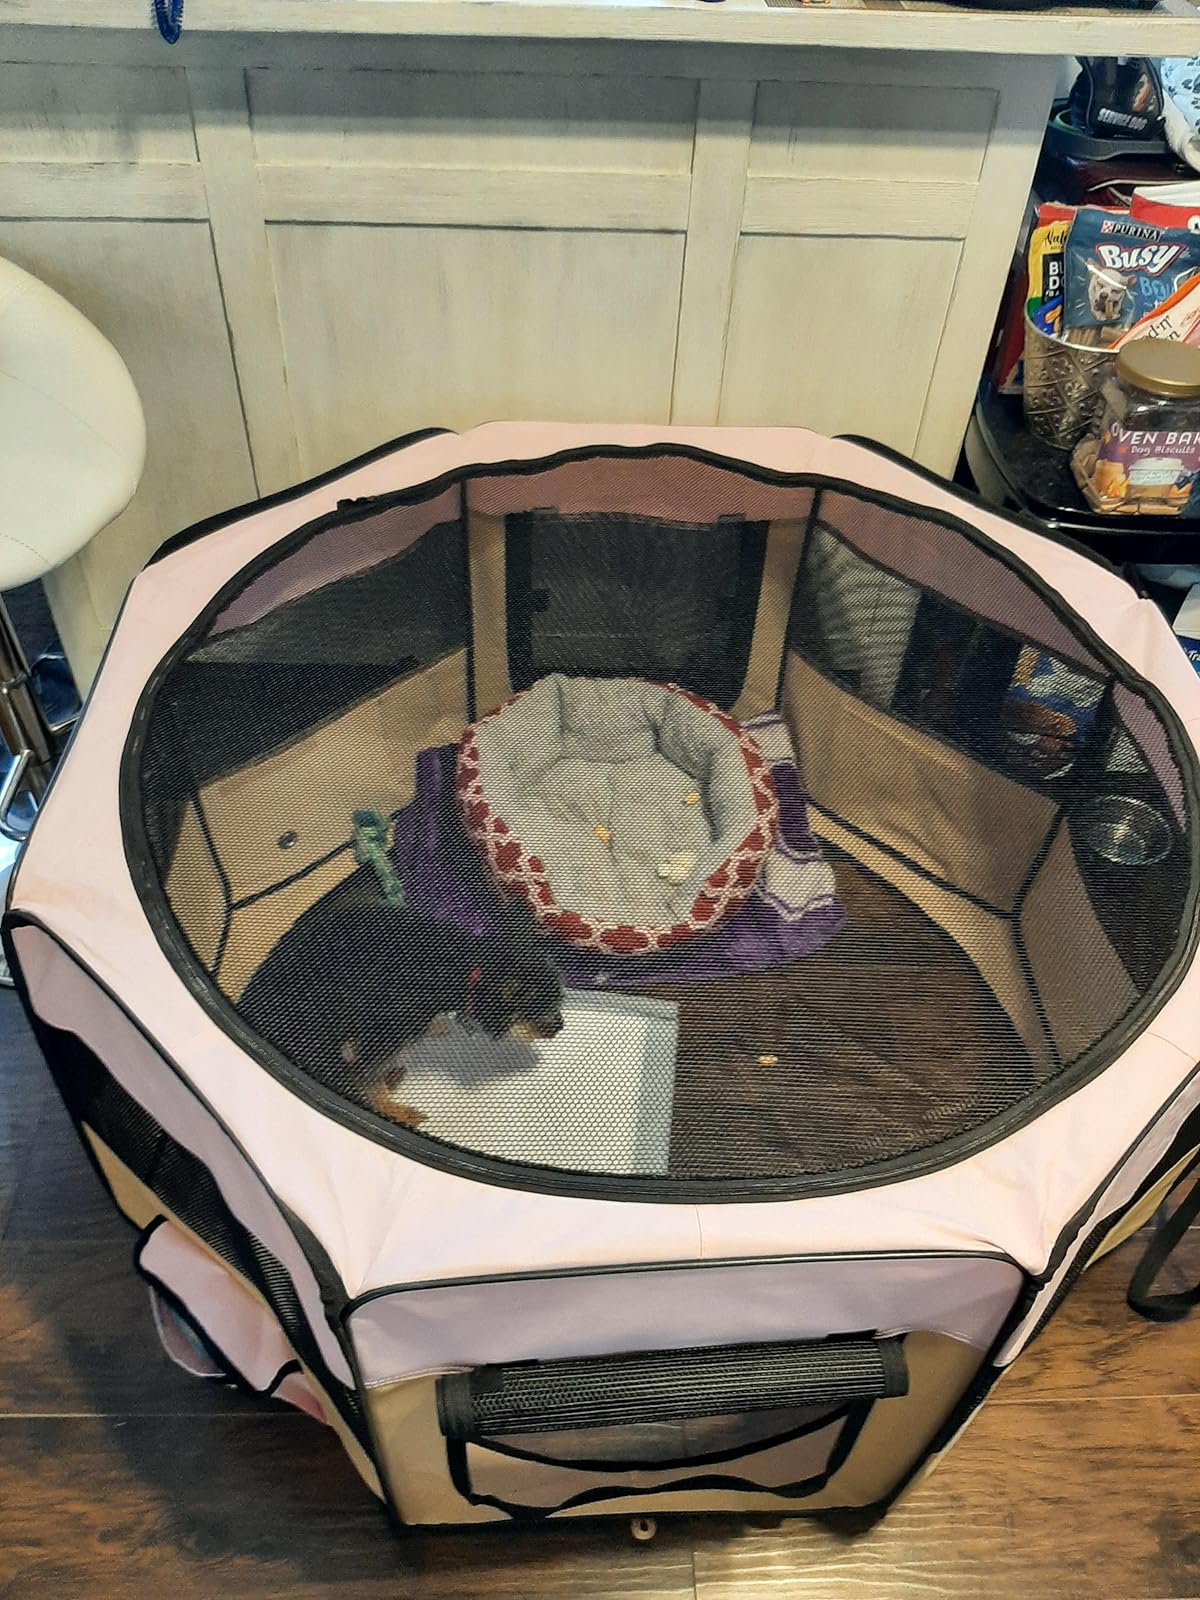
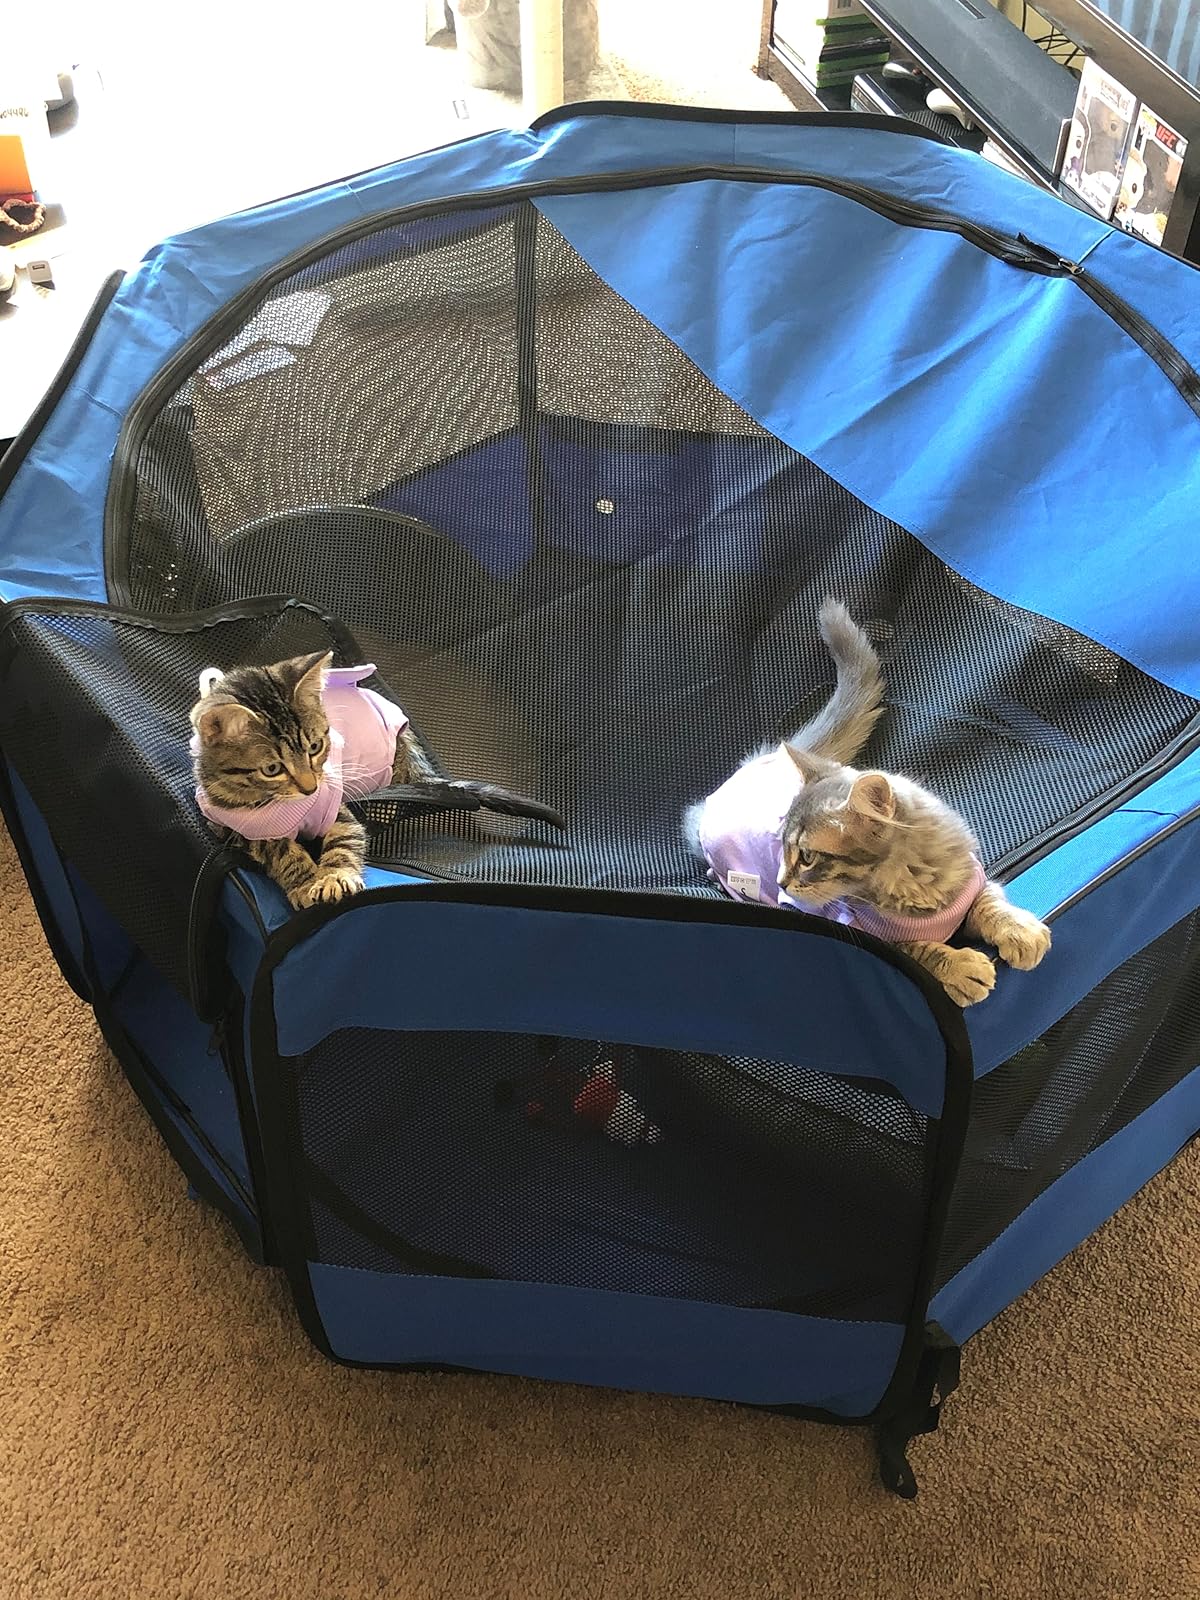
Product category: items_kennel
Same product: no